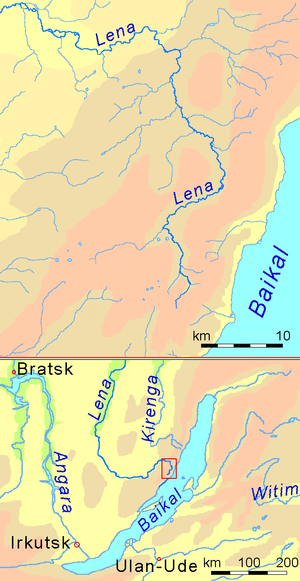
La Kirenga est une rivière de l'oblast d'Irkoutsk, en Russie et un affluent de la rive droite de la Léna.